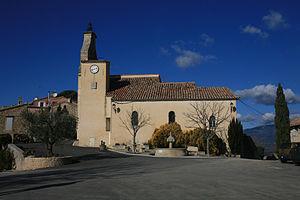
Eglise de Blauvac, France
Blauvac est une commune française située dans le département de Vaucluse, en région Provence-Alpes-Côte d'Azur.